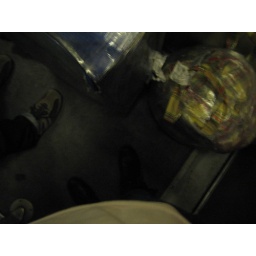
train back to amsterdam was full, had to stand in front of the toilet for almost the entire trip. szingth!